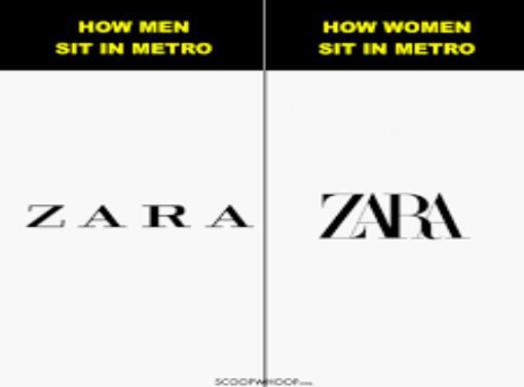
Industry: Clothes